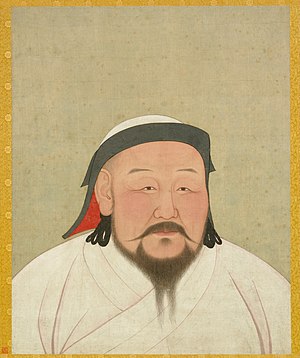
Yuan-dynastiet / Mongolernes konsolidering af herredømmet over Kina
Kinesisk portræt af Kublai Khan (1216–1294), i Kina kaldet Hūbìliè (忽必烈).
Yuan-dynastiet er betegnelsen for den mongolske kejserslægt i Kina 1279-1368. Det var under dette dynasti, at Marco Polo rejste i Kina, hvor han har givet sin berømte skildring af landets indre forhold.